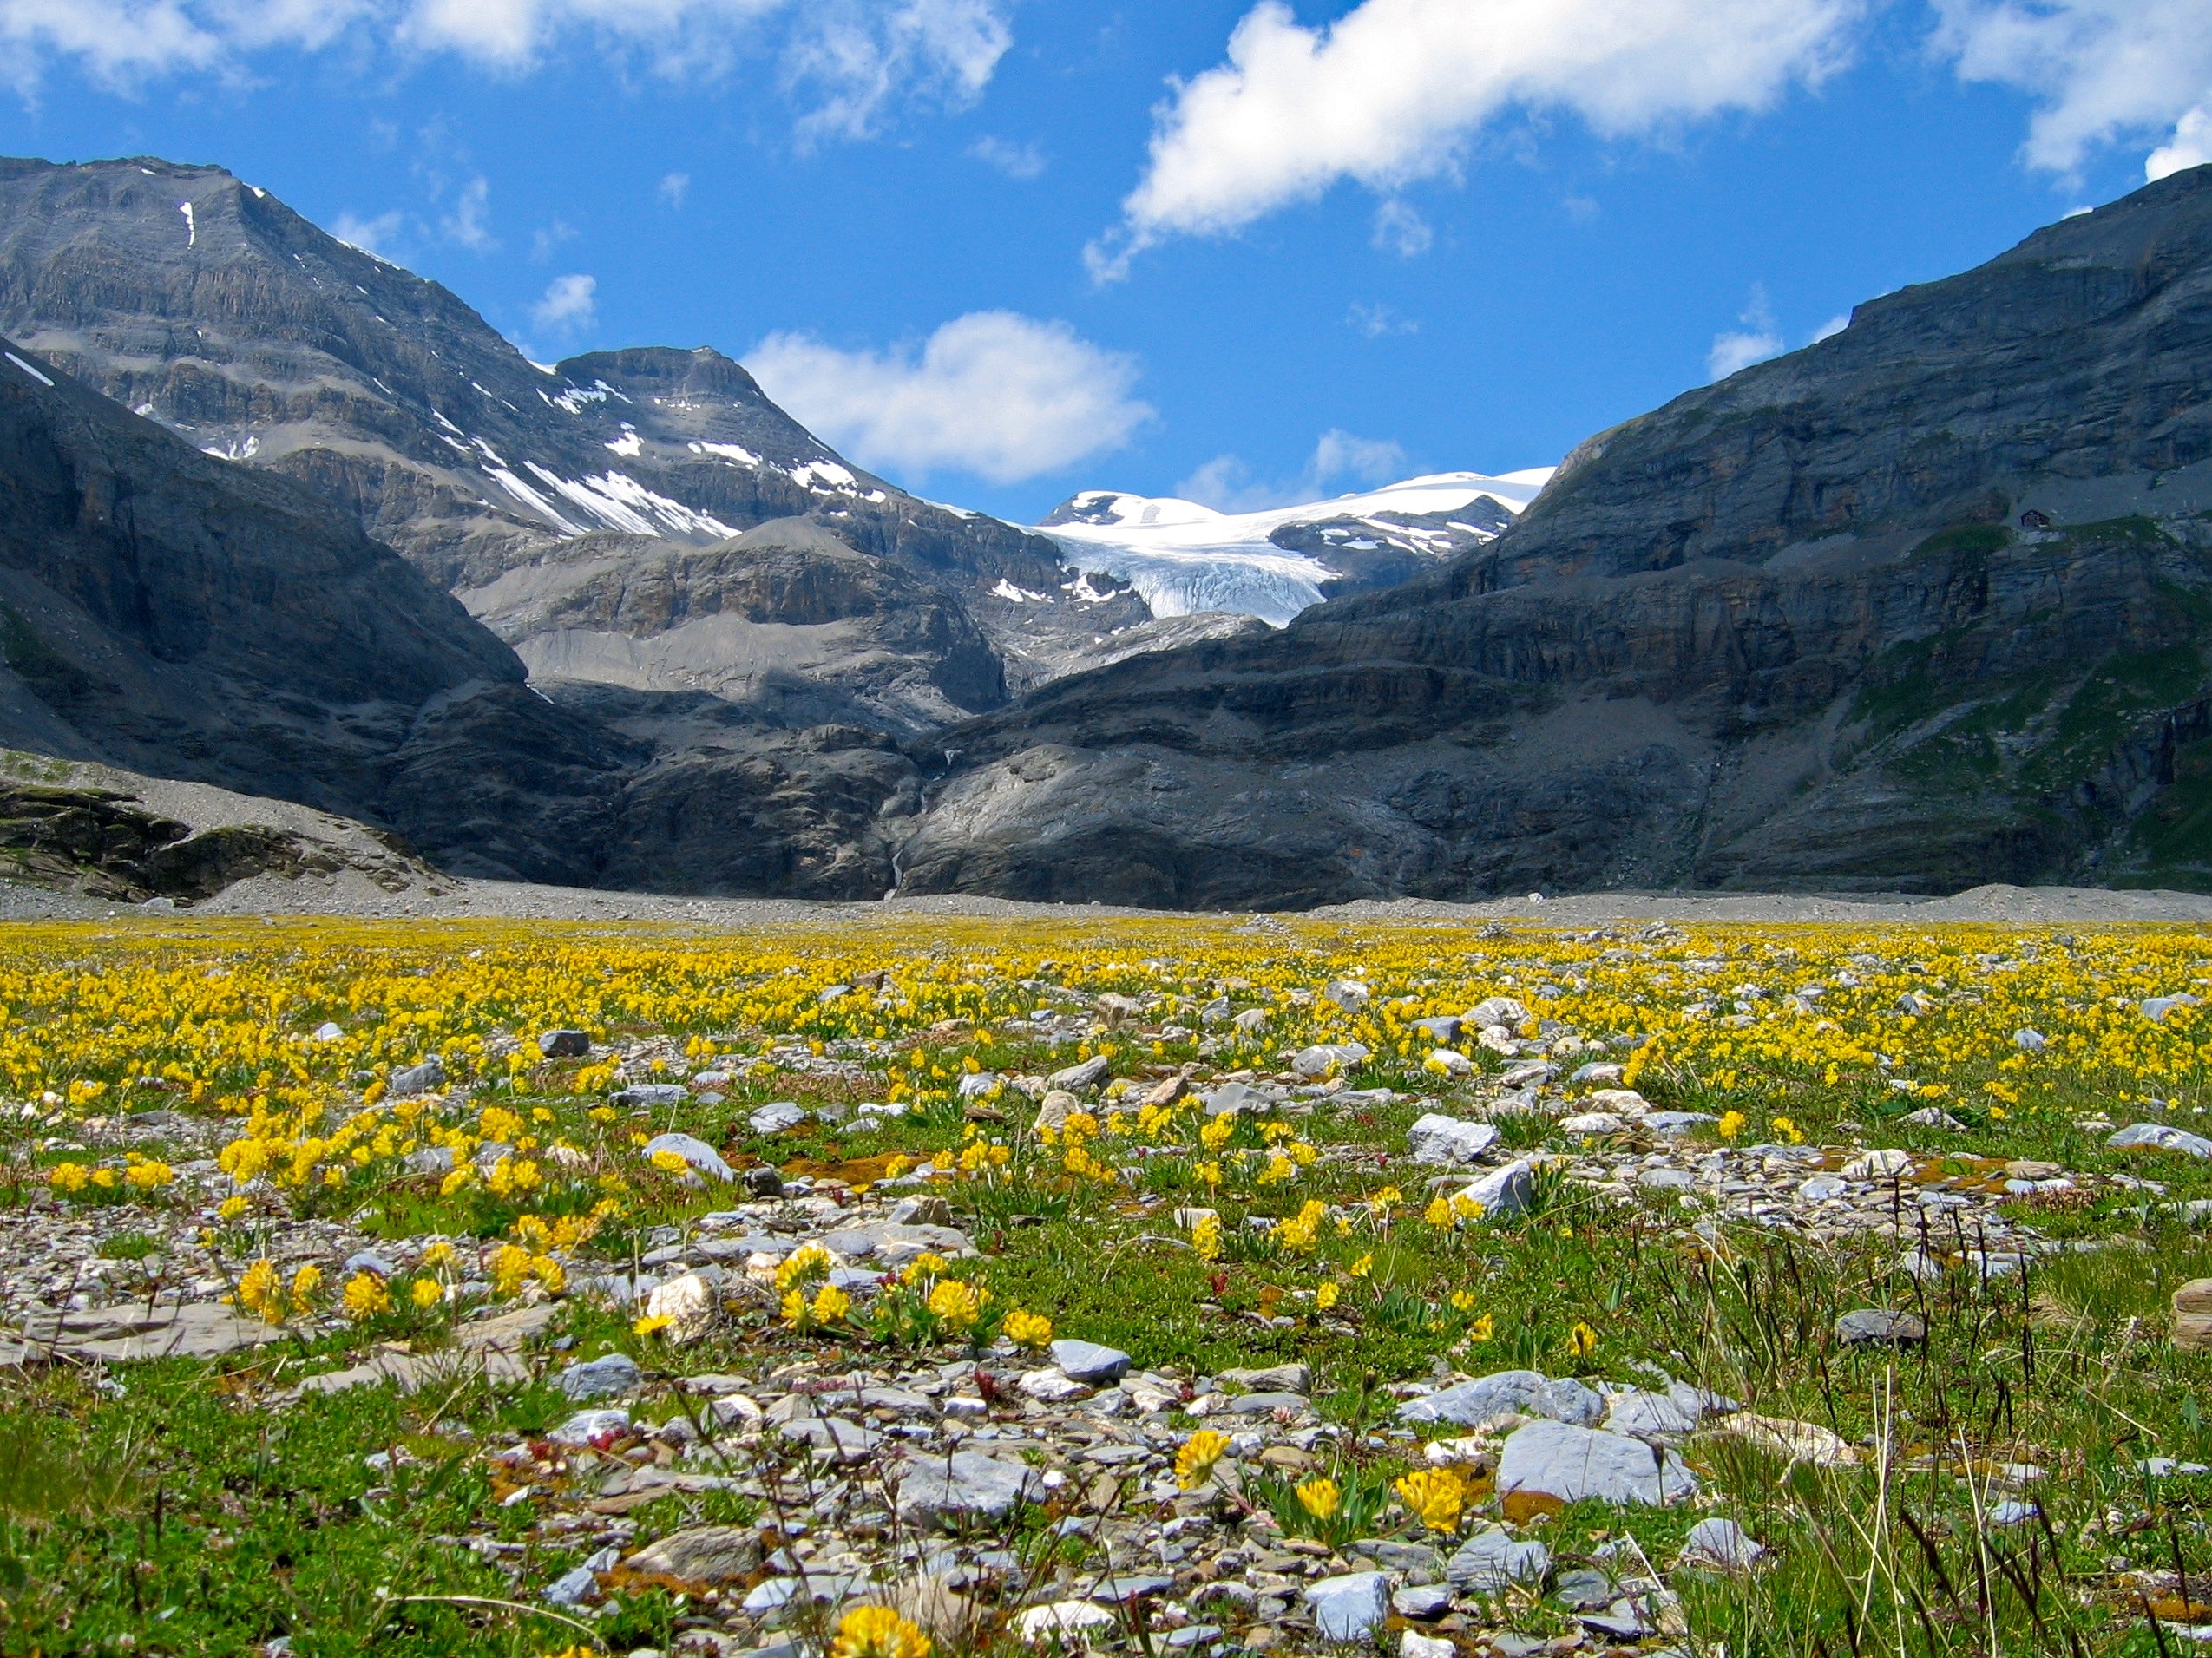
landscape, wilderness, walking, mountain, meadow, flower, adventure, valley, mountain range, glacier, park, alpine, national park, ridge, wildflower, alps, grassland, plateau, fell, ecosystem, tundra, mountain flowers, landform, mountain pass, natural environment, geographical feature, mountainous landforms, gemmi, leukerbad, l mmernboden, wildstrubel, wild crowds glacier